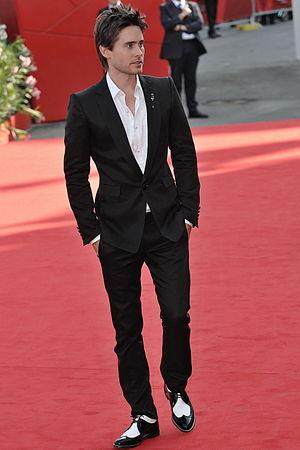
Jared Leto au 66ème Festival du Cinéma de Venise.